Bishop's College (Sri Lanka)

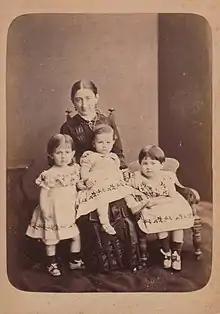
Georgiana Emily Drew (née Down, 1850-1933), with her three children Winifred Nona Radcliffe Drew, Harry Guy Radcliffe Drew, and Georgiana Daisy Radcliffe Drew. About 1882, when she was first principal of Bishopsgate School.

Bishop's College dates its beginning to 1875, when the school with 13 pupils was established at Fairfield House in Darley Road, under the same name - Bishopsgate School. Fairfield House is the present site of Link Holdings Ltd. Even today the word "Bishopsgate" stands engraved at the entrance to the building. The first principal to come out was Georgiana Down, who married Harry Drew, the son of Joseph Drew and music director at the nearby S. Thomas' College. Among the first girls enrolled were Minnie Von Possner, Hilda Obeysekera, Dorah Aserappah and Caroline Peiris. The first boys to enter the kindergarten were James and Donald Obeysekera and Leslie de Saram. Monthly expenses in running the school were about Rs. 300/- which included rent, salaries, and the hire of a piano. The income in fees in the first month totalled Rs. 302/50! In 1882 the school had twenty-one pupils, four of them in the school boarding. But the income was not sufficient to make ends meet. Even with the sale of the furniture, the debts could not be settled. Mrs. Drew resigned in April 1882, and with her departure the school had to be closed again. Mrs. Drew returned to England with her husband and four children.